2007 NCAA Division I women's volleyball tournament

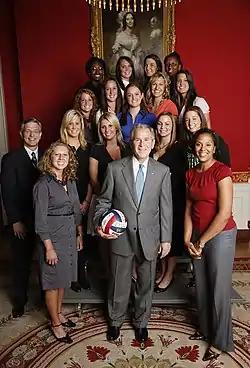
The Pennsylvania State University Nittany Lions, including tournament most valuable player Megan Hodge, are honored at the White House by President of the United States George W. Bush in June 2008 for their winning the national championship.

In front of the second highest crowd in NCAA history to watch a women's volleyball championship match, Penn State, coached by 2007 AVCA National Coach of the Year Russ Rose, was ranked #1 in the AVCA coaches poll since October, but Stanford was the #1 seed, while previously ranked #4 in the poll. This was the third time in a decade that the two teams have met in the NCAA title match, tying an NCAA record. The teams previously met in 1997, when Stanford won in a five-game match, and two years later, when Penn State won in a sweep. Additionally, Penn State and Stanford are the only Division I universities that have made every NCAA tournament appearance since NCAA starting sponsoring in 1981.